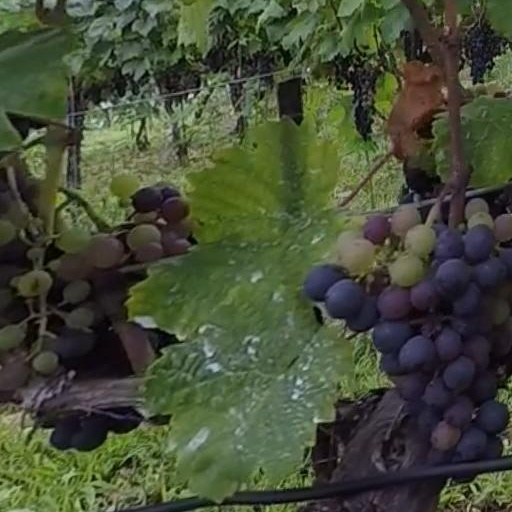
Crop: grape